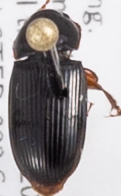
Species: Harpalus desertus
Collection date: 2018-04-19
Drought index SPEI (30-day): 0.748
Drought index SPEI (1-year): -0.32
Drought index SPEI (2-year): -0.24